The Games: Winter Challenge

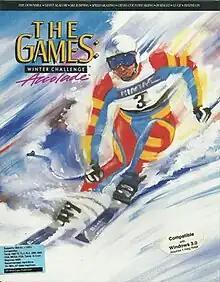
Genesis box art

The Games: Winter Challenge is a sports video game developed by Canadian developer Mindspan and published by Accolade for MS-DOS compatible operating systems in 1991 and as Winter Challenge for the Sega Genesis/Mega Drive in Europe in 1991 and the United States in 1992. The game portrays eight winter sports events that are competed in during the Winter Olympics. The game is unlicensed and not endorsed by the International Olympic Committee or similar organisations. Upon release, "Winter Challenge" received praise from several publications, with attention directed to the game's variety of events and visual presentation, with some criticism towards the inconsistency and difficulty of events. A sequel to the game based on the Summer Olympics, "The Games: Summer Challenge", was released by Accolade in 1992.